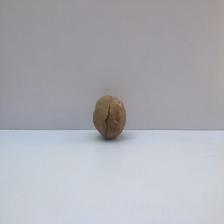
Size: Spoiled